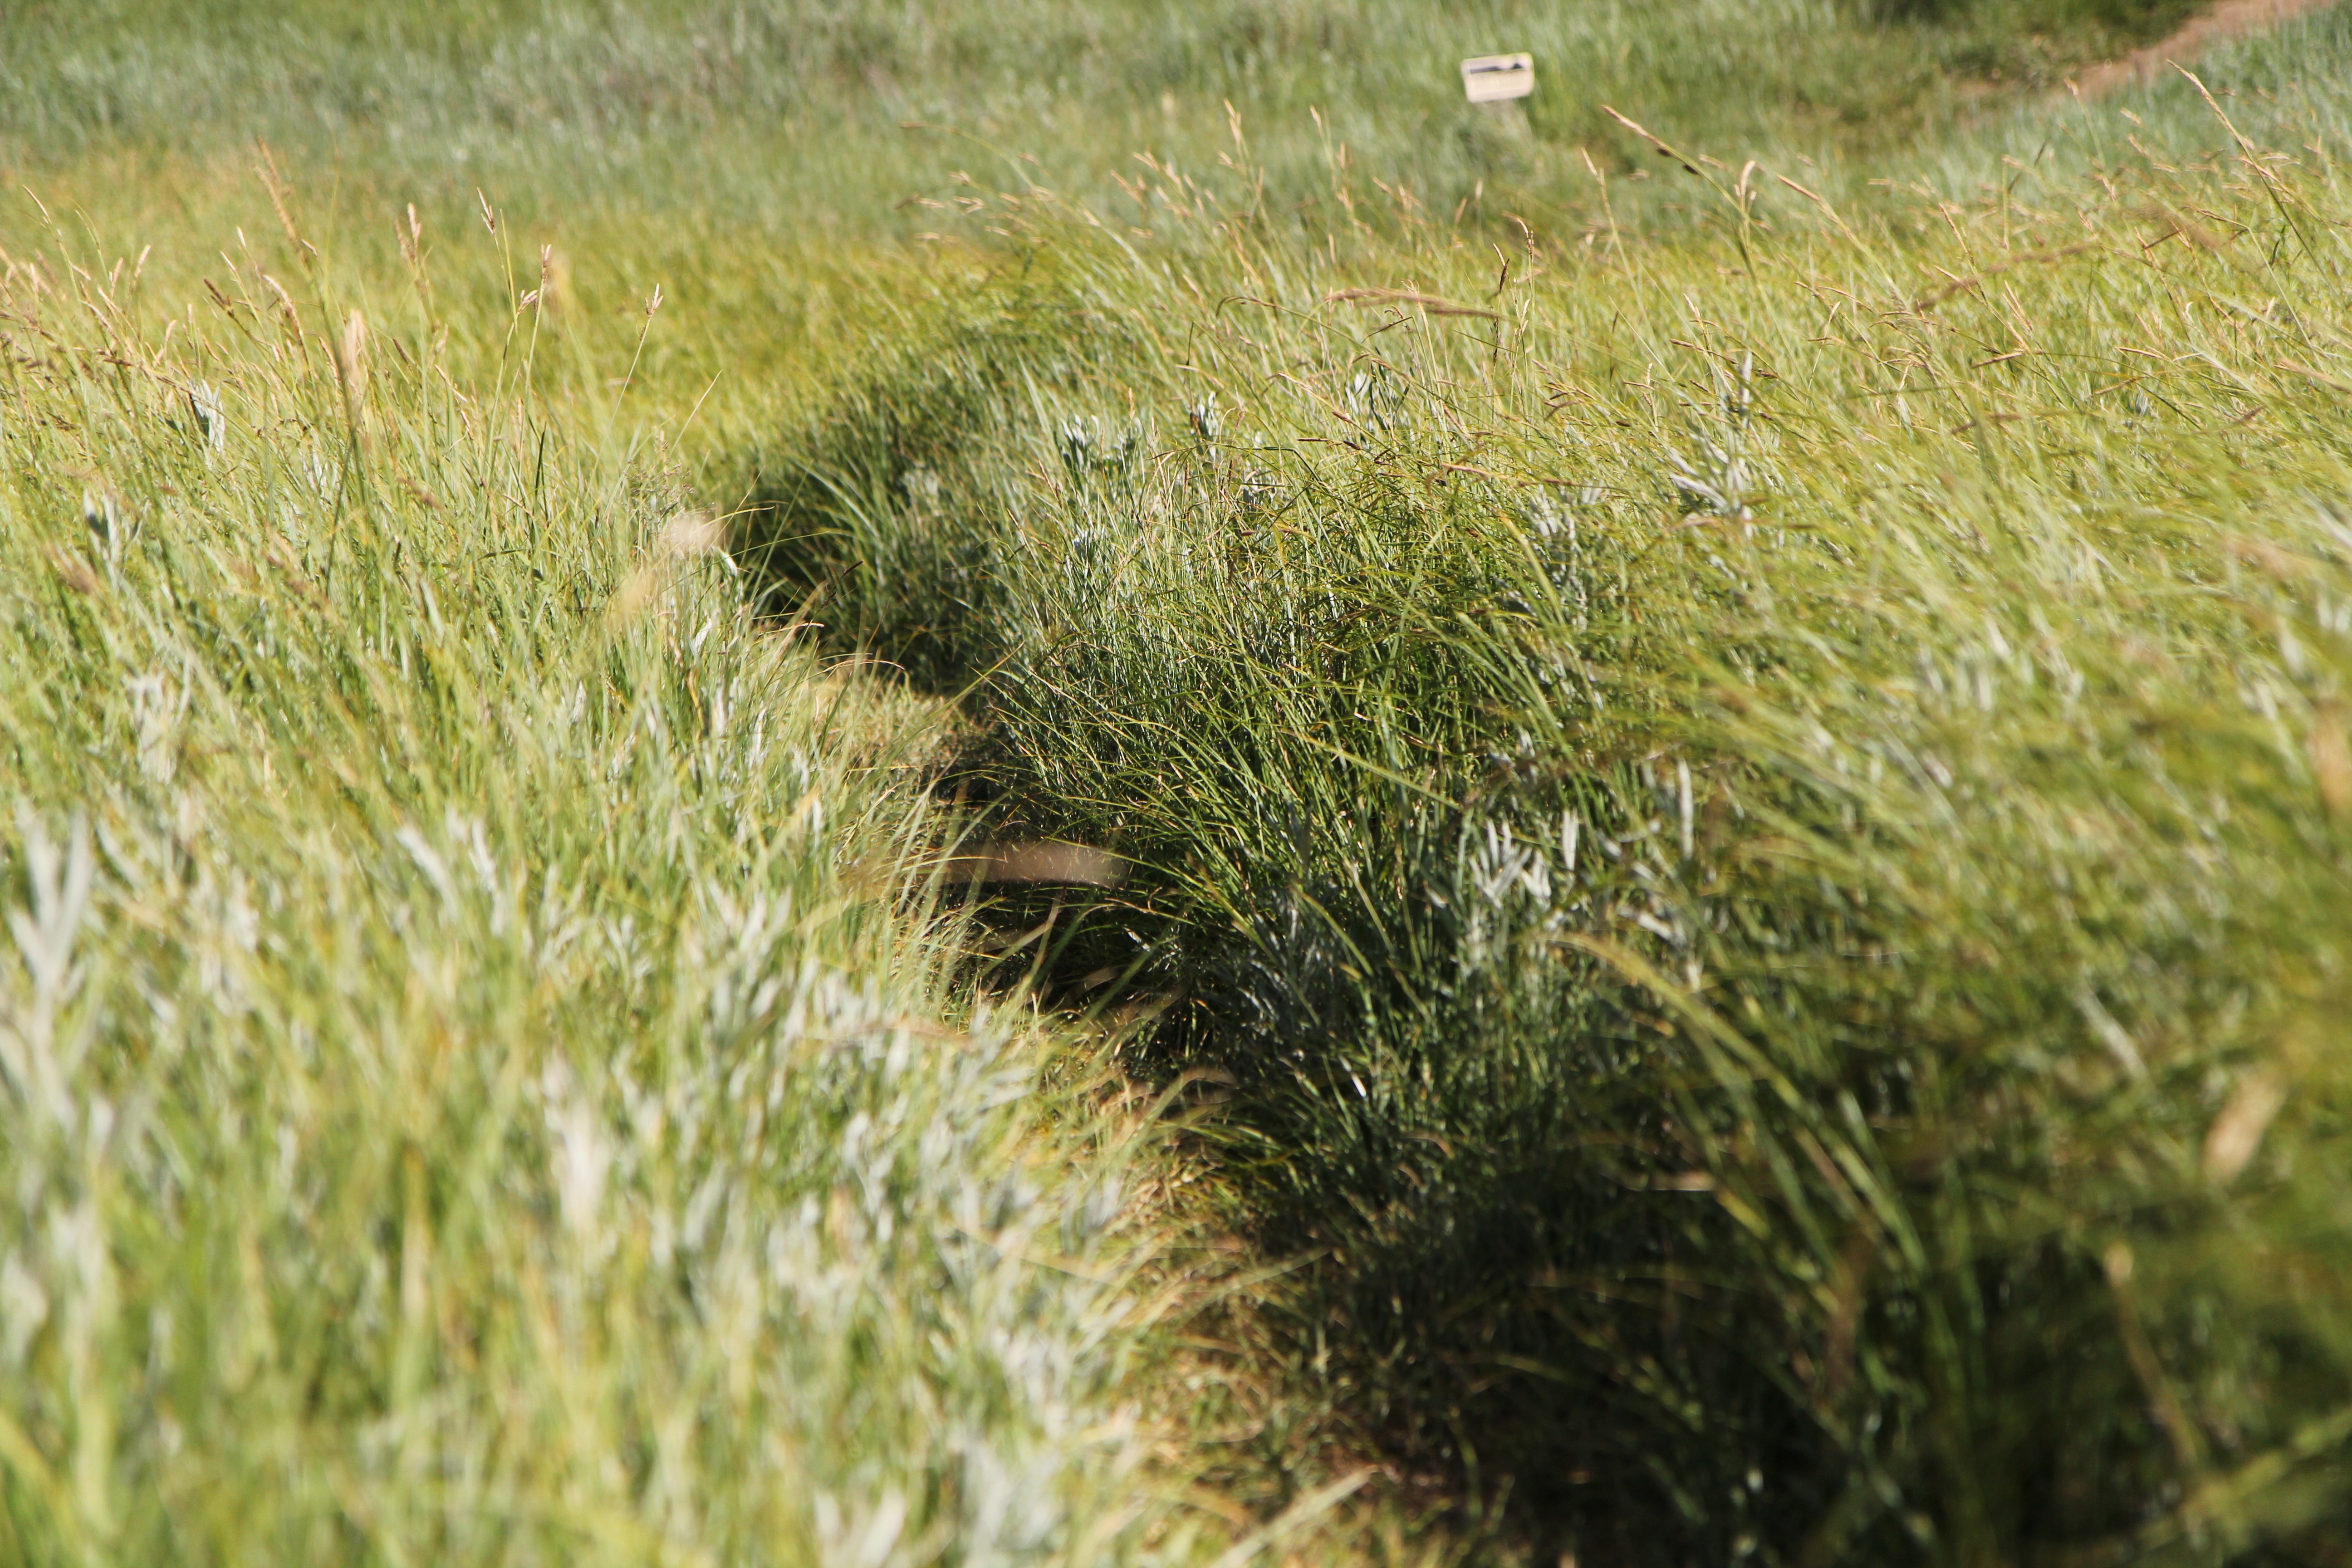
landscape, tree, nature, forest, grass, rock, plant, field, lawn, meadow, prairie, flower, river, valley, yosemite, green, crop, scenic, pasture, natural, park, usa, soil, agriculture, tourism, flora, california, national, grassland, shrub, habitat, ecosystem, flowering plant, chrysopogon zizanioides, natural environment, grass family, land plant